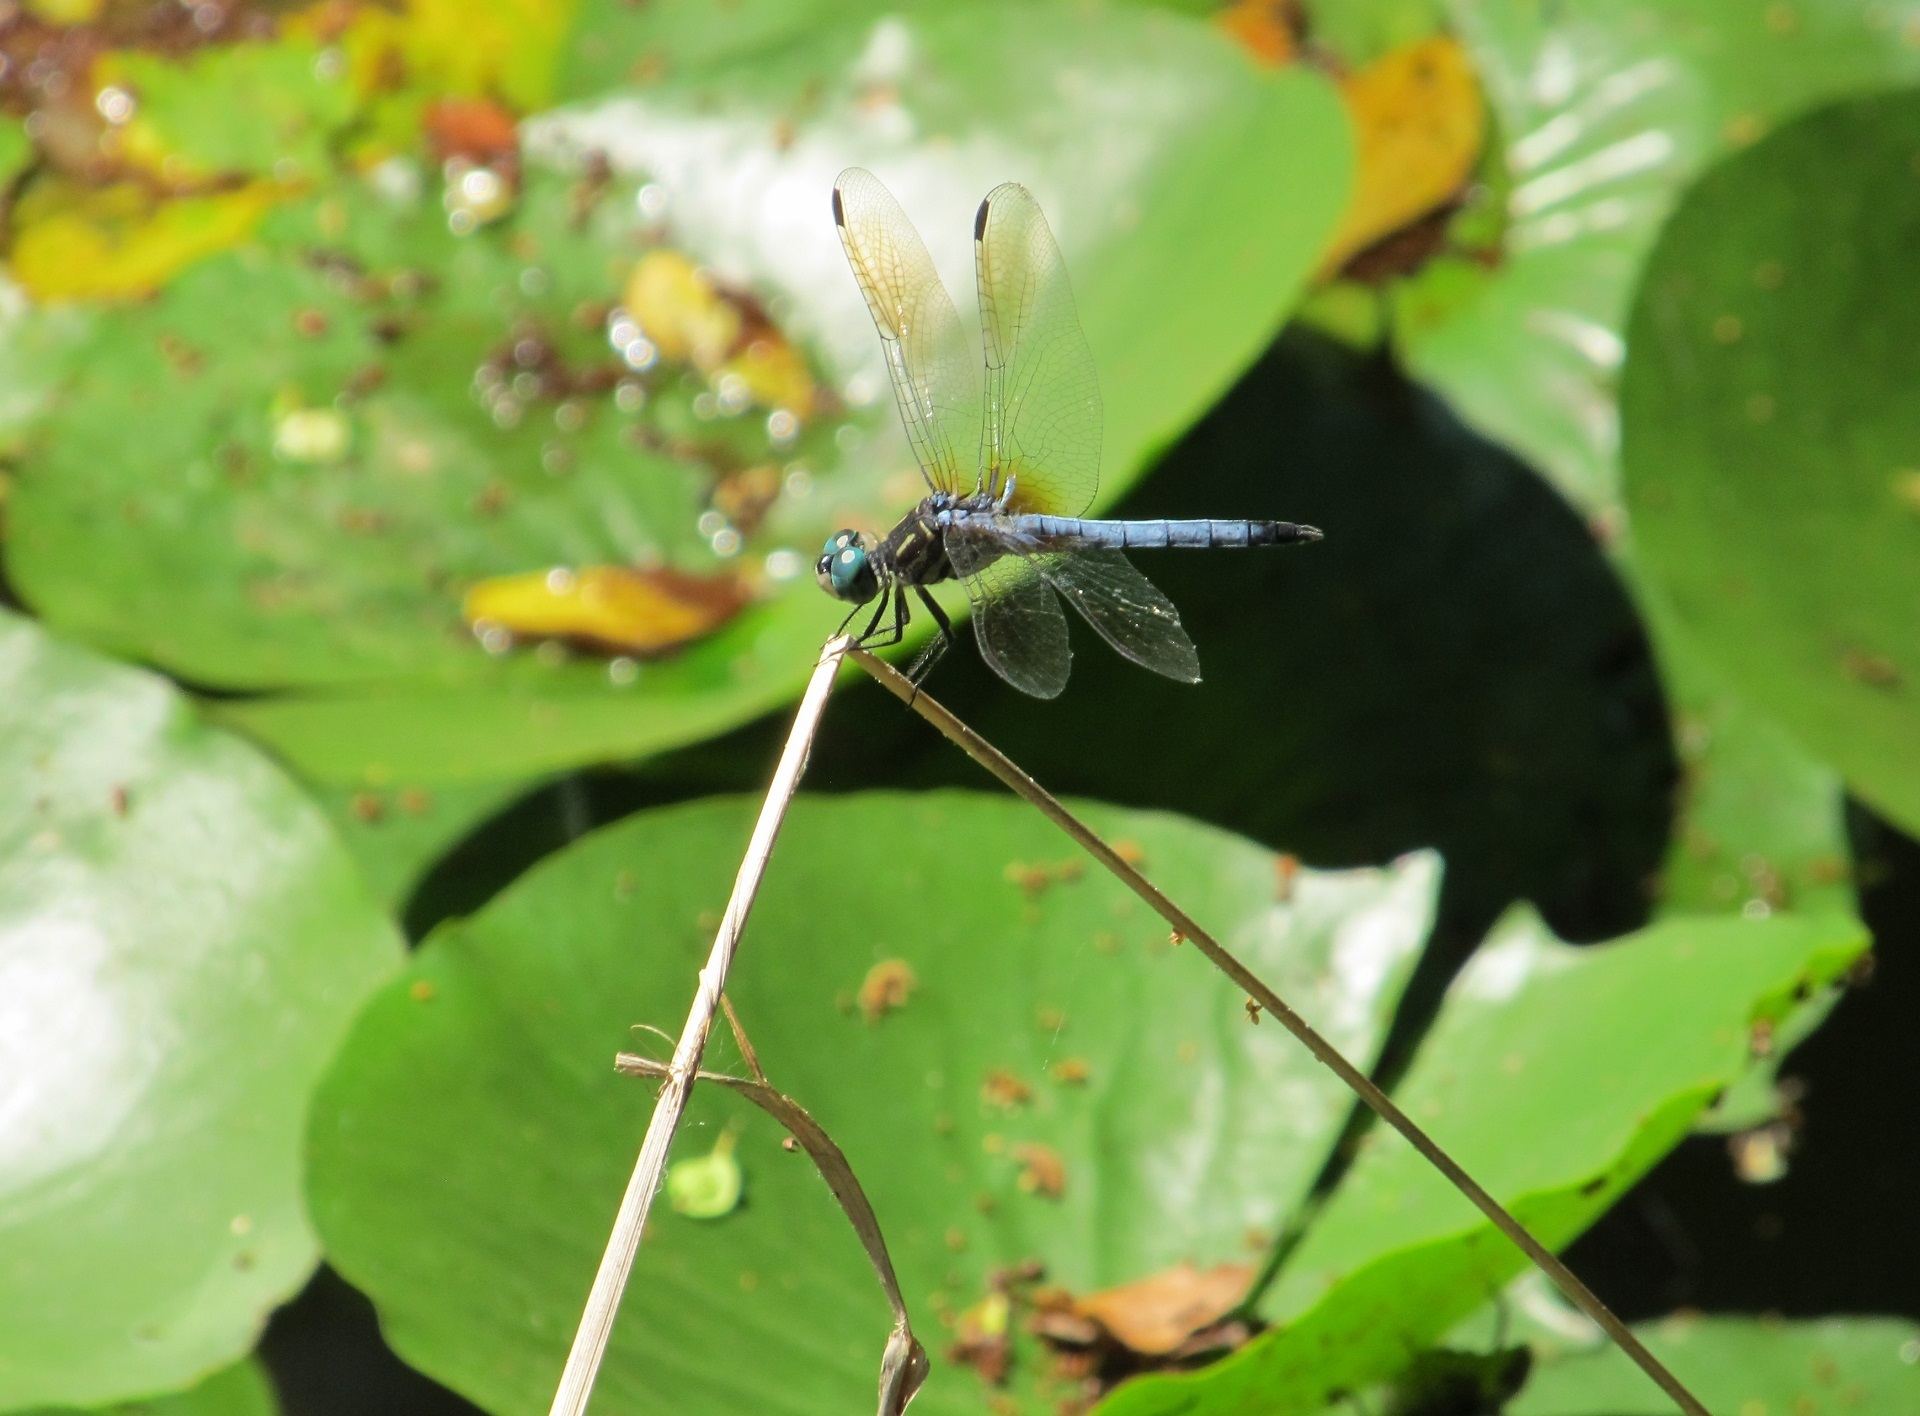
nature, plant, leaf, wildlife, portrait, insect, macro, bug, invertebrate, wings, eye, dragonfly, pest, macro photography, organism, arthropod, dragonflies and damseflies, membrane winged insect, blue eyed darner